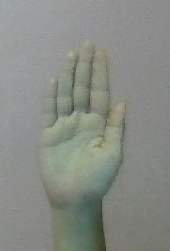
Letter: seen